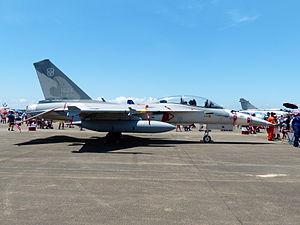
La Force aérienne de la république de Chine est la composante aérienne de l'Armée de la république de Chine. Elle a été créée en 1937.